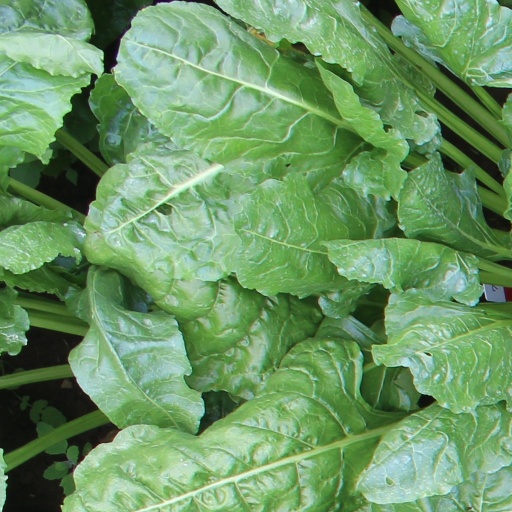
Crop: sugar beet